Gary Gabelich

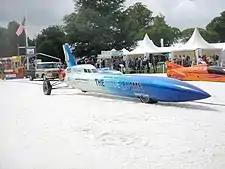
"The Blue Flame" LSR car in a historical vehicle event.

Gabelich broke the LSR by achieving average speeds of over a flying mile and over a flying kilometer. The thrust used during this attempt was between 13,000 pounds (58,000 newtons) and 15,000 pounds (67,000 newtons). A top speed of approximately was momentarily attained during one run.